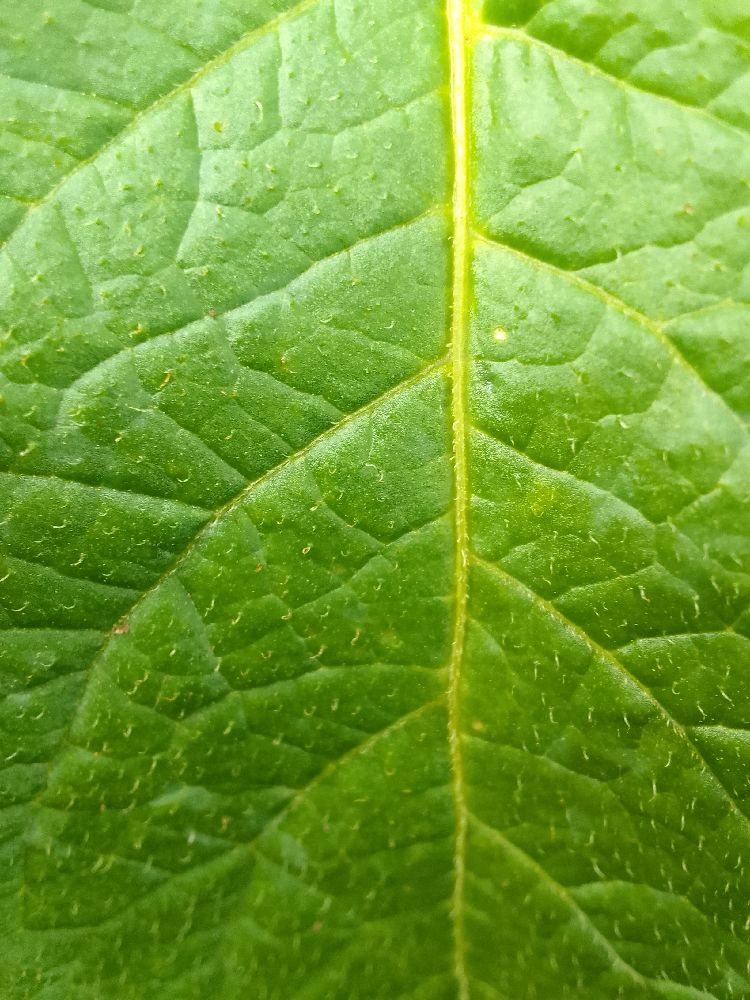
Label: Healthy